Hans Goerth

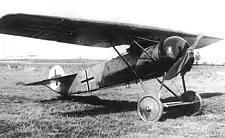
Fokker D.VIII

By the fall of 1918, Idflieg (Inspektion der Fliegertruppen - "Inspectorate of Flying Troops"), had chosen successors to the Fokker D.VII. One that saw action at the front was the Fokker E.V, which was later known as the Fokker D.VIII and nicknamed the "Flying Razor." It was regarded as one of the best German fighter aircraft in the war. At the direction of Anthony Fokker, the Dutch founder of the company, the bottom wings were removed from a D.VII. The resultant aircraft outperformed the original and was designated the V.26; a subsequent modification with a rotary engine led to the V.28. A further modification with advanced cantilever wings resulted in the E.V, which originally had 110 horsepower engines. As 140 horsepower engines became available, they were installed in the planes. An E.V with a factory-installed 140 horsepower engine was designated as a D.VIII; if retrofitted, it retained the E.V designation. Early in production, there were some wing problems that occurred due to a modification that had been requested based on outdated testing; by reverting to the original design, the problem was corrected.